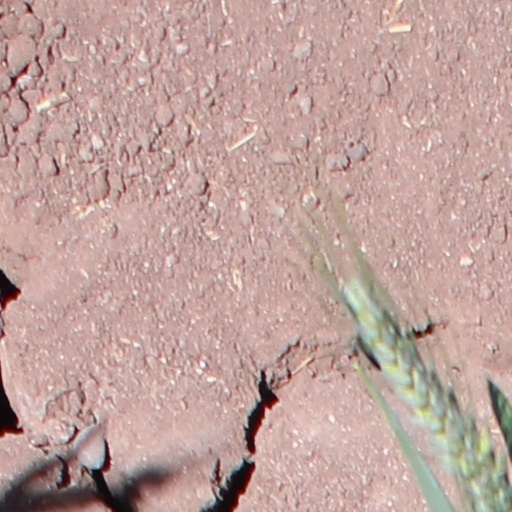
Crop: wheat